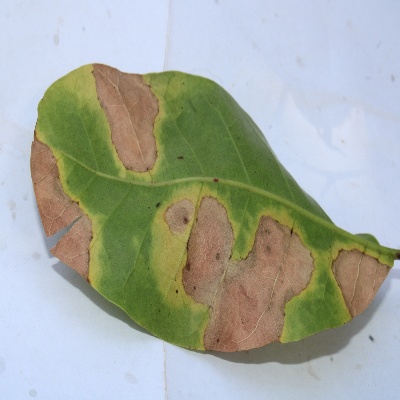
Crop: Cashew
Condition: anthracnose